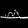
Label: Sandal